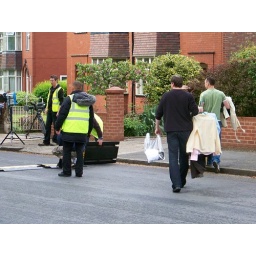
manor road house to be used in future storyline